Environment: real
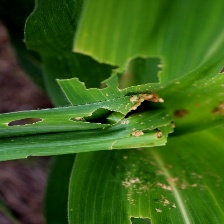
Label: fall_armyworm